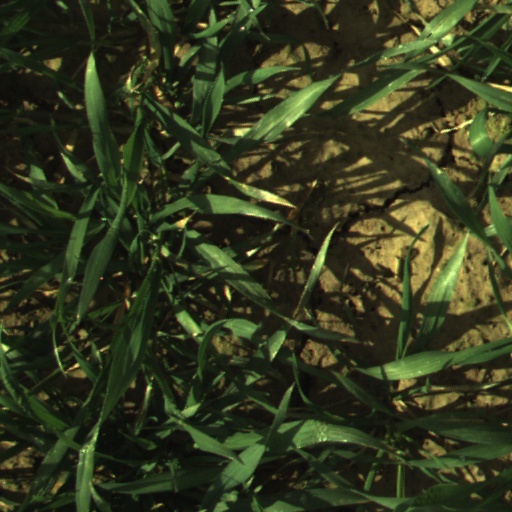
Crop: wheat